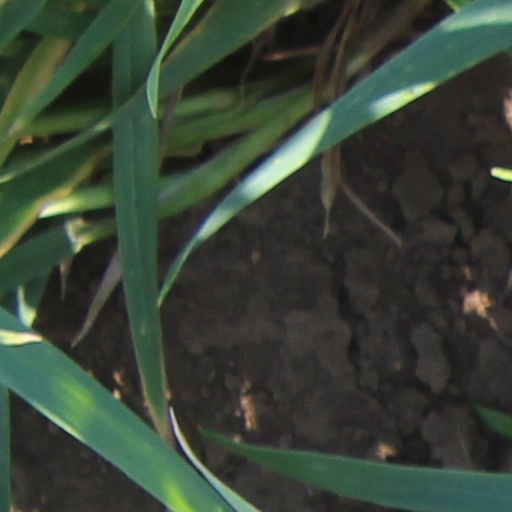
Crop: wheat